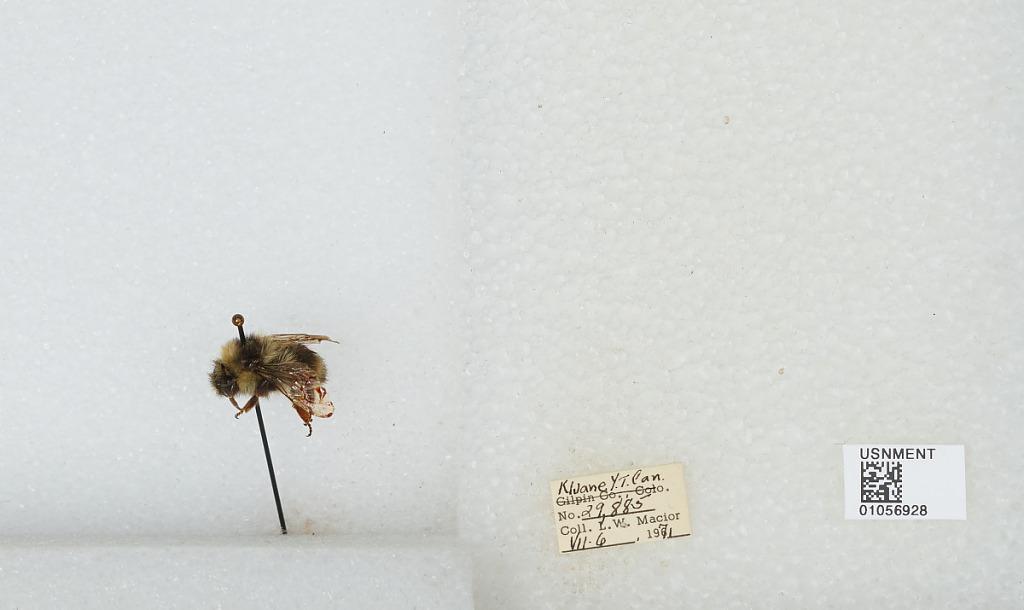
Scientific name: Bombus bifarius nearcticus
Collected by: L. Macior
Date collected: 1971-7-6
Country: Canada
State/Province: Yukon Territory
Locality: Kluane
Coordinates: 60.75, -139.5